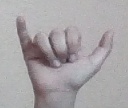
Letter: ya